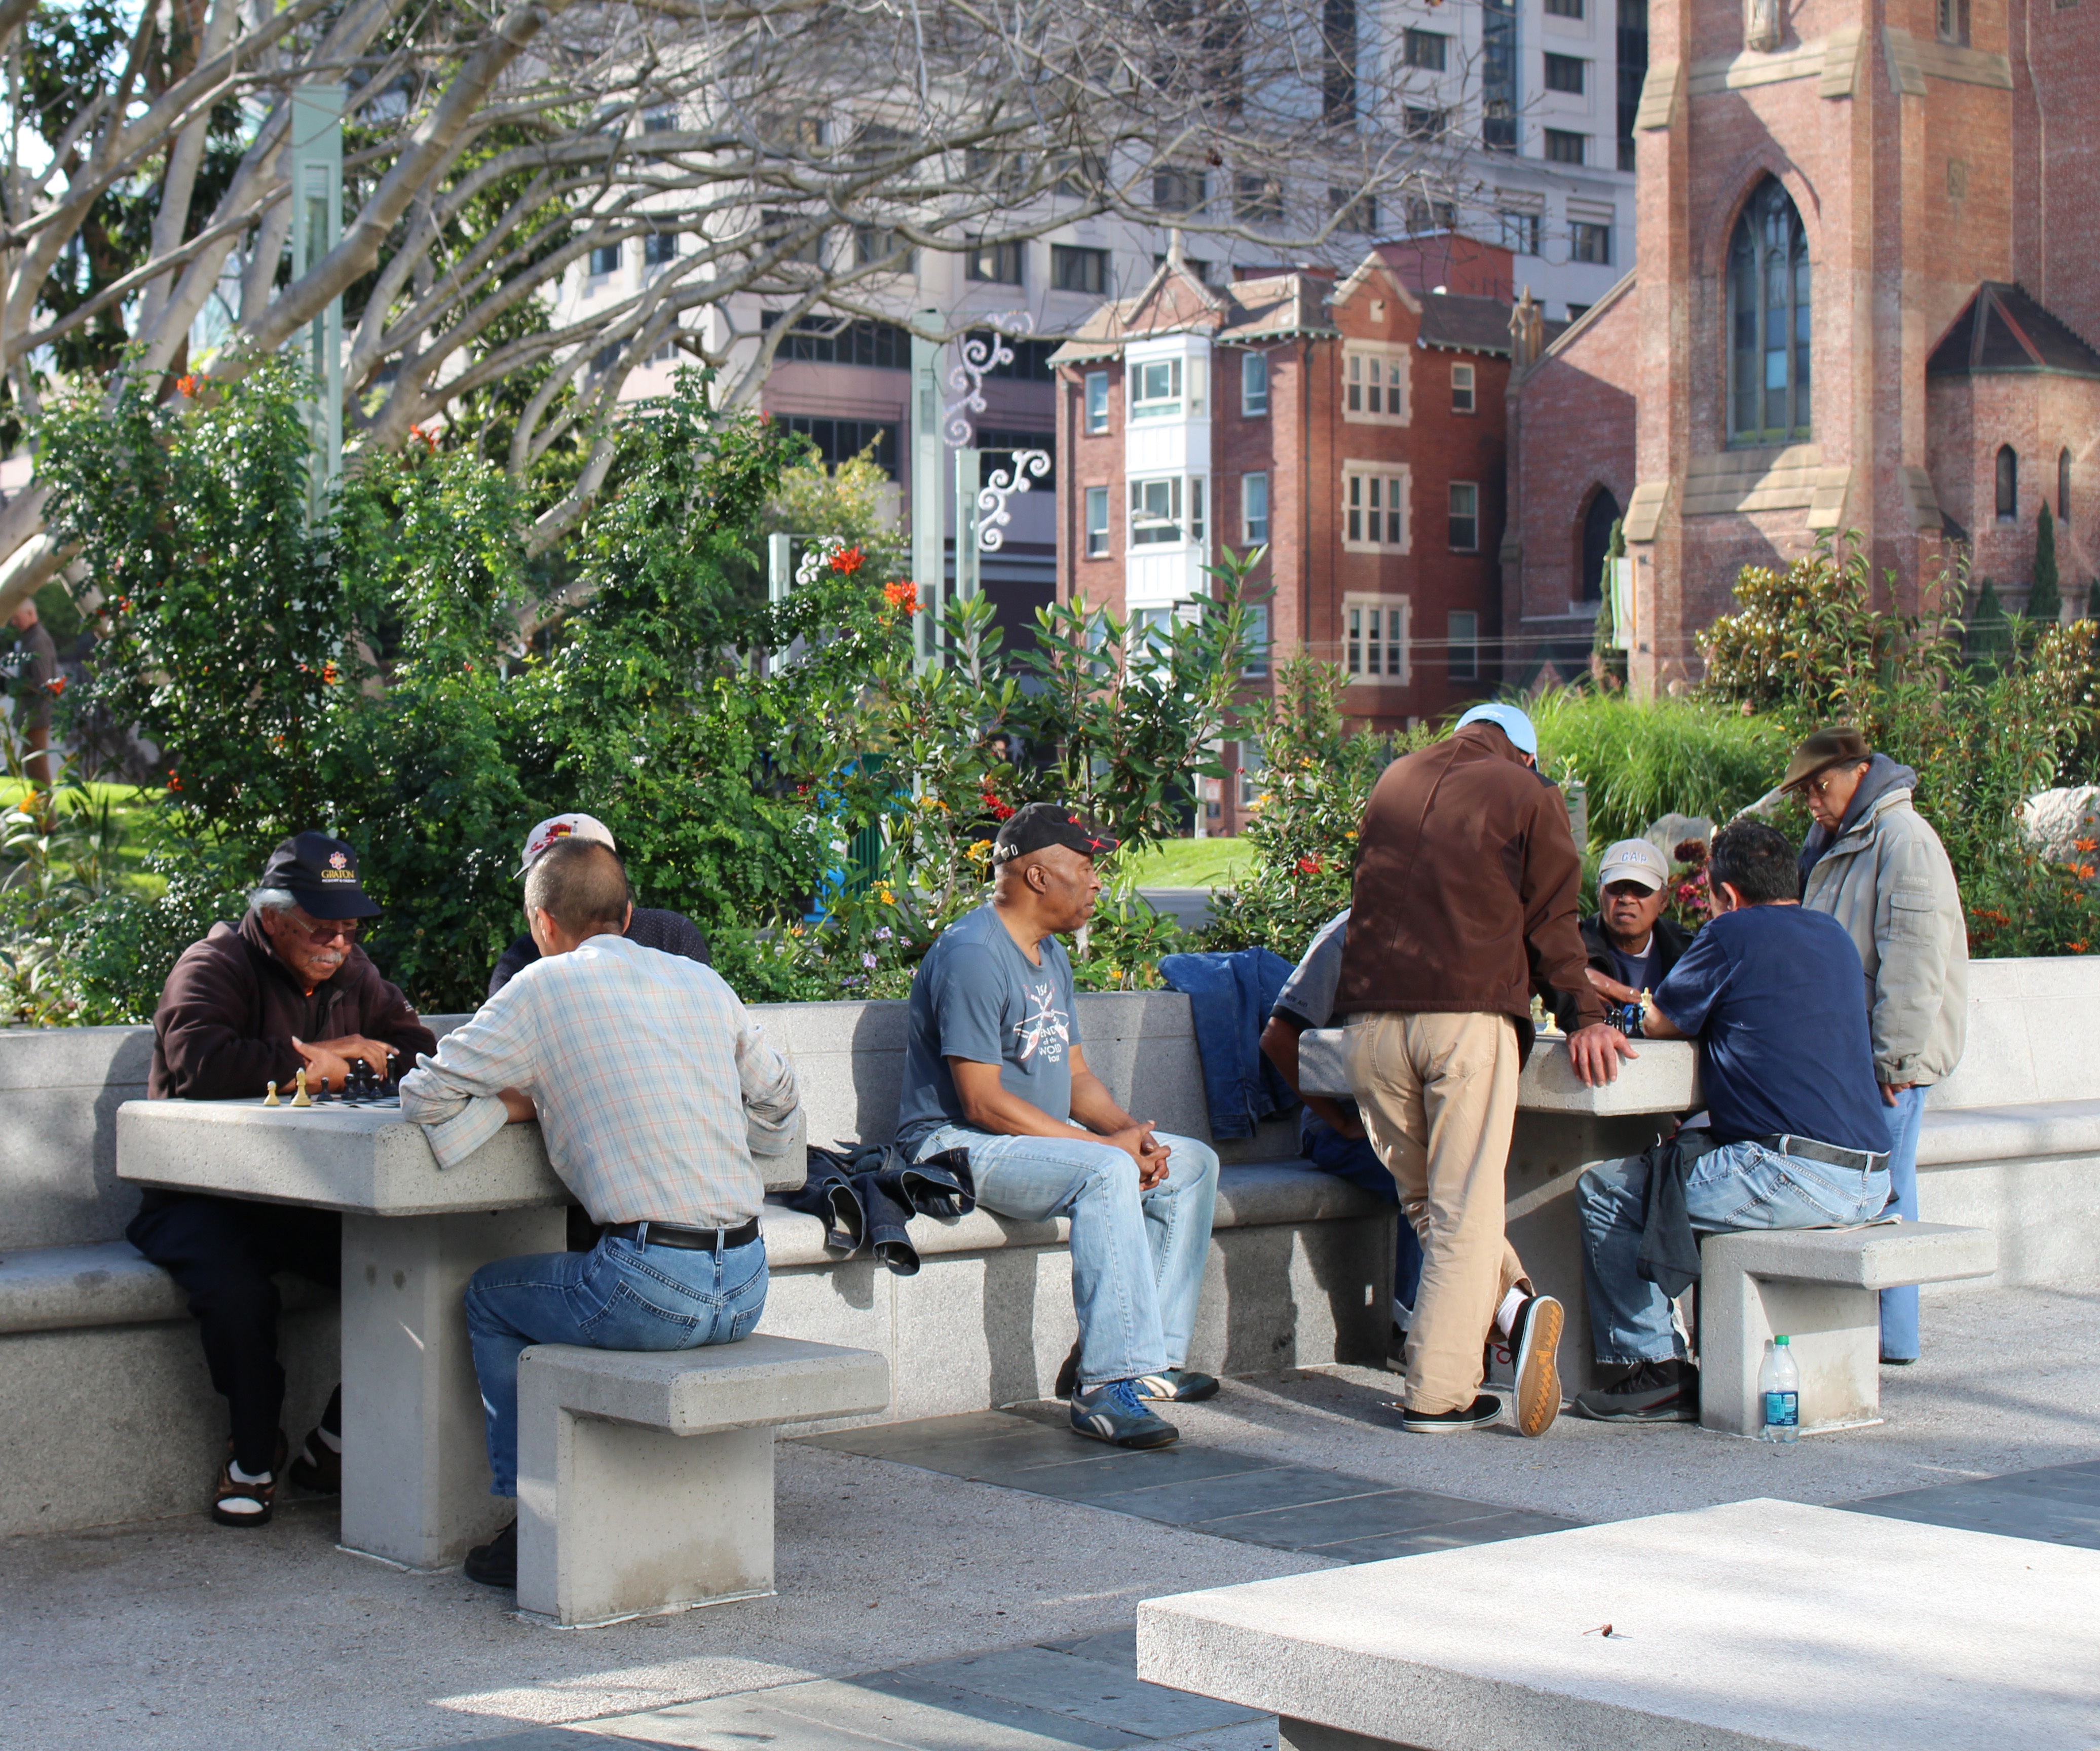
road, community, neighbourhood